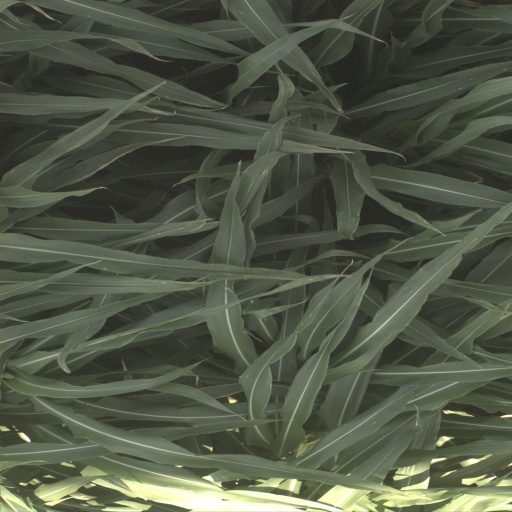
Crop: sorghum